Lajos Kossuth

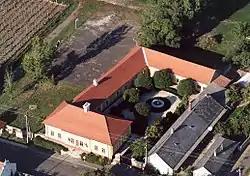
The house in Monok where Kossuth was born

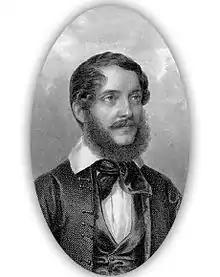
Lajos Kossuth's earliest known portrait (1838)

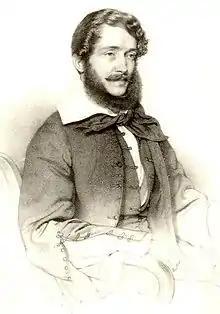
Lajos Kossuth in 1842

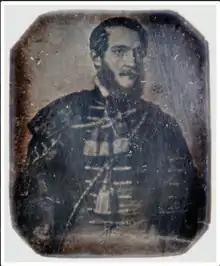
Early photograph of Lajos Kossuth (1847) Daguerreotype

The House of Kossuth, into which Lajos was born, originated from the county of Turóc (now partially Turiec region, Košúty, north-central Slovakia). They acquired the rank of nobility in 1263 from King Béla IV. The Kossuths married into the Zathureczky, Nedeczky, Borcsány, and Prónay families, amongst others. Lajos Kossuth's paternal grandmother was a Beniczky and her Beniczky ancestors had married into the following families: Farkas, Zmeskal (one-eight Polish ancestry); Révay, Pajor (one-quarter German Baierle Magyarized to Pajor); and finally, Prónay. Lajos Kossuth's mother, Karolina Weber (1770–1853), was born to a Lutheran family (Kaltensteìn-Hidegkövy) of three-quarters-German and Magyarized-German (with one-quarter of their descent unknown), living in Upper Hungary (today partially Slovakia).